A Woman Weeping

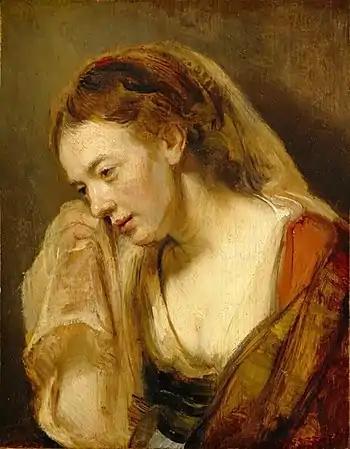

A Woman Weeping, also known as A Weeping Woman or Study of a Weeping Woman, is a 1644 oil on oak panel painting, now in the Detroit Institute of Arts. It almost exactly corresponds to the kneeling woman in Rembrandt's "The Woman Taken in Adultery" (National Gallery, London) and is thought to be by one of his students after an autograph original study – Kurt Bauch argued this student was Carel Fabritius, whilst Werner Sumowski felt the strongest candidates were Samuel van Hoogstraten and Nicolaes Maes.